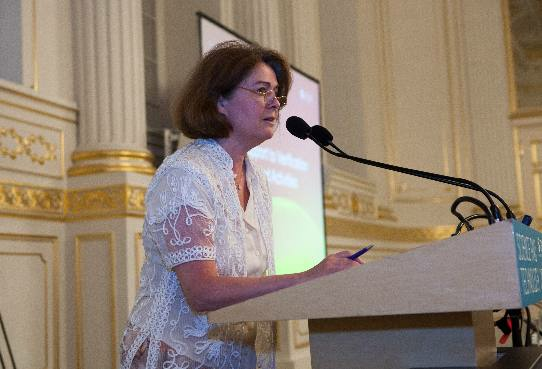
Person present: Yes